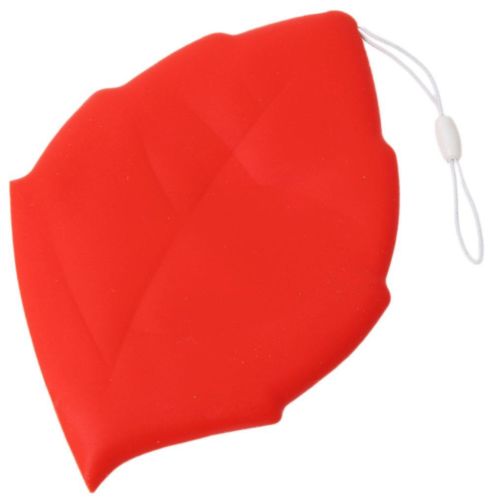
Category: mug